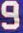
Number: 9